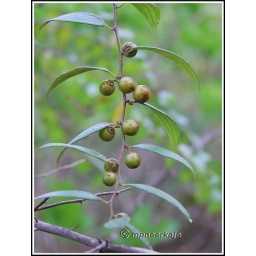
some wild fruit over forest